Dyzma Bończa-Tomaszewski

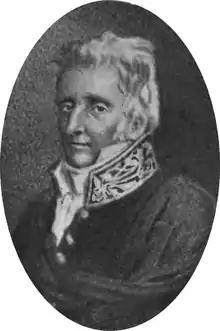
Dyzma Bończa-Tomaszewski

Dyzma Bończa-Tomaszewski (1749–1825) was a Polish poet, writer and playwright. He was educated at a Jesuit school in the town of Sandomierz. As a young man he took part in the Bar Confederation; later he was conservative both as a politician and a poet. He wrote a comedy, "Małżeństwo w rozwodzie" ("A Couple Getting Divorced"), and a poem, "Rolnictwo" ("Agriculture"). He also wrote the long poem in ottava rima, "Jagiellonida" ("Epic of Jagiełło", 1817), which it was his ambition to make a Polish national epic. Bończa-Tomaszewski's works were criticised by young poets, among others by Adam Mickiewicz. Today he is almost totally forgotten.